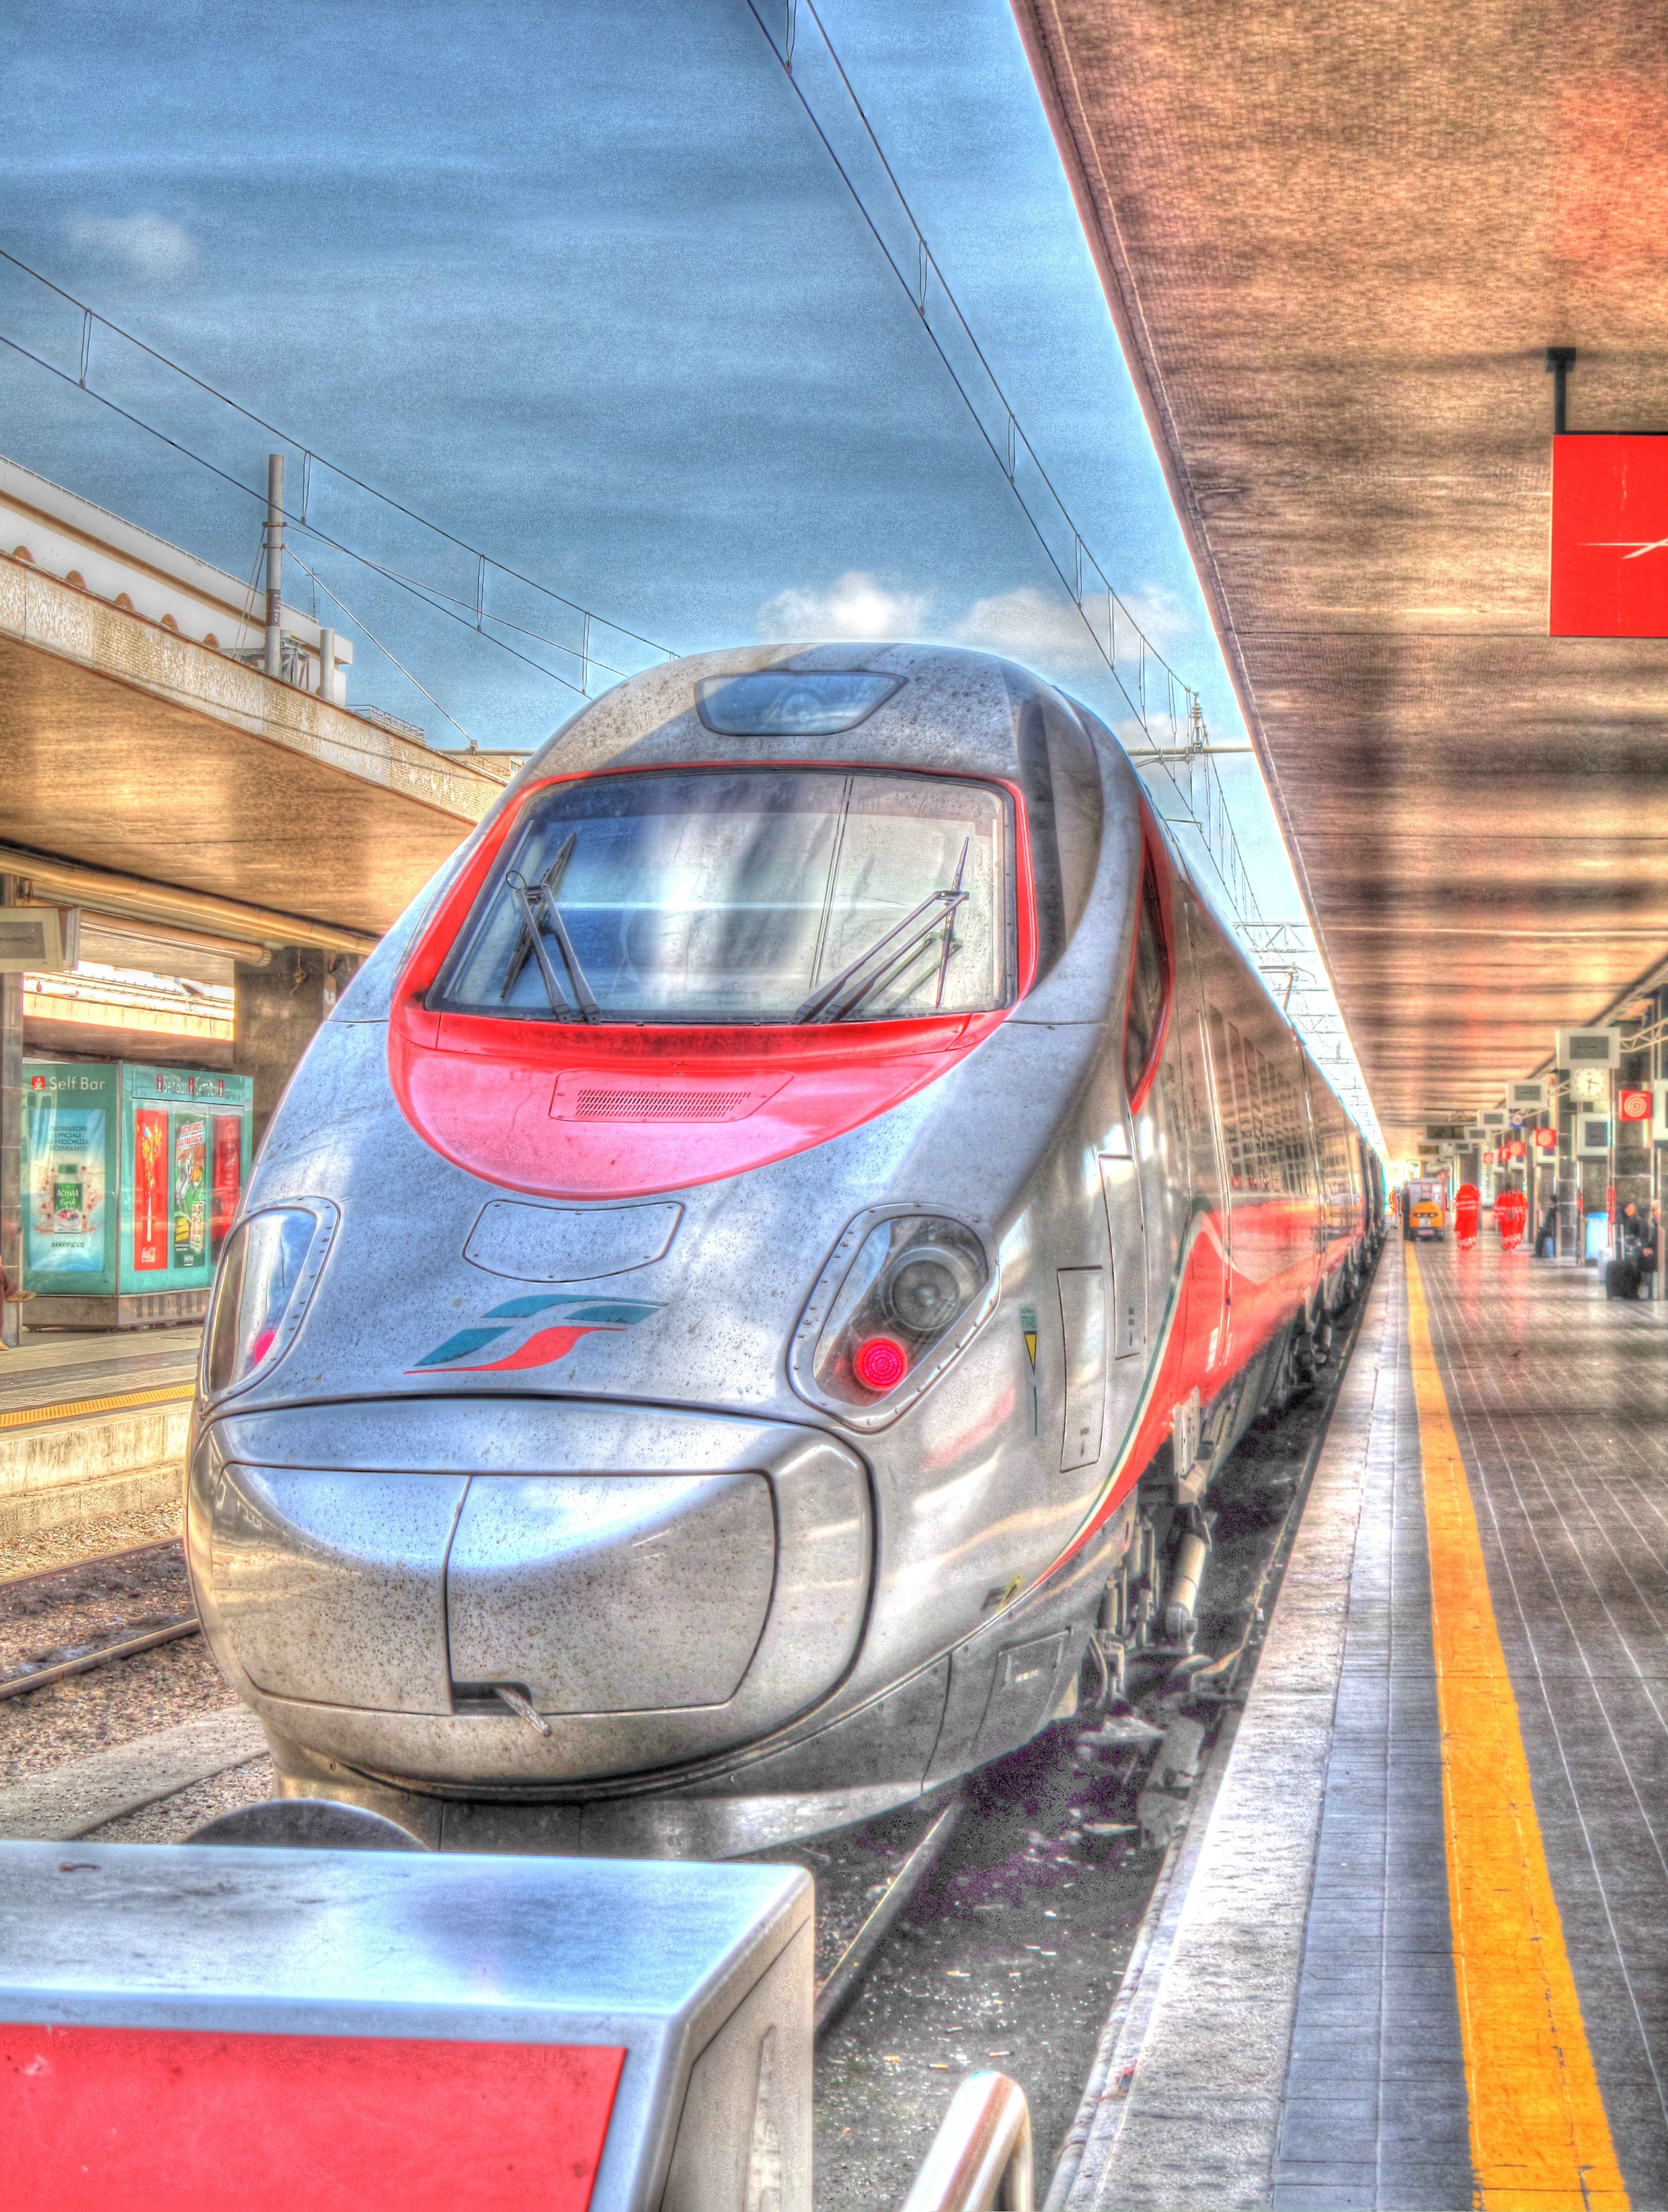
train, transport, vehicle, italy, public transport, hdr, art, automotive design, high speed rail